Mihajlo Pupin

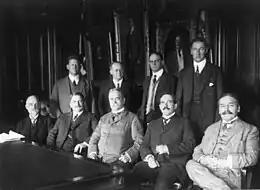
First meeting of the NACA in 1915 (Pupin seated first from right)

For the next five years in the United States, Pupin worked as a manual laborer (most notably at the biscuit factory on Cortlandt Street in Manhattan) while he learned English, Greek and Latin. He also gave private lectures. After three years of various courses, in the autumn of 1879 he successfully finished his tests and entered Columbia College, where he became known as an exceptional athlete and scholar. A friend of Pupin's predicted that his physique would make him a splendid oarsman, and that Columbia would do anything for a good oarsman. A popular student, he was elected president of his class in his Junior year. He graduated with honors in 1883 and became an American citizen at the same time.